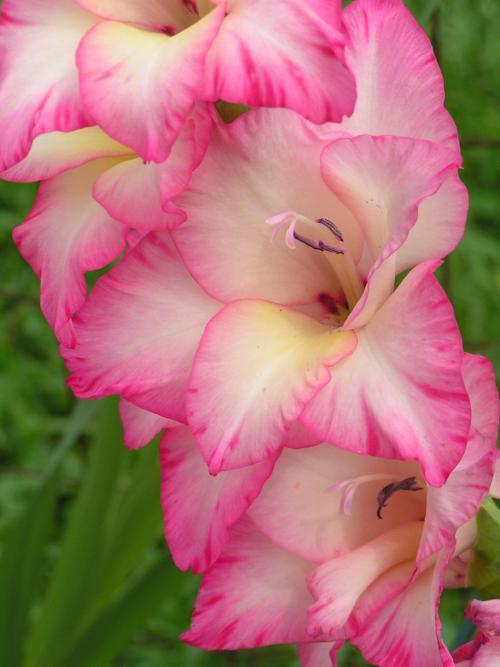
Label: sword lily